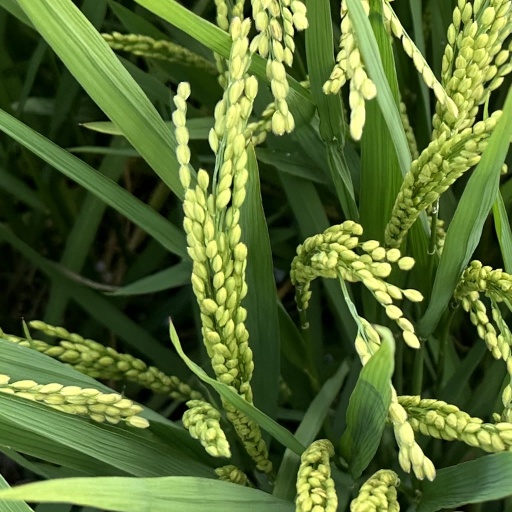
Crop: rice